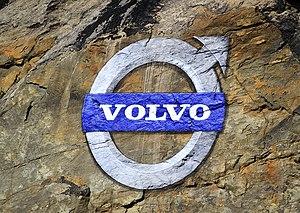
L'Usine Volvo de Gand est une usine de production d'automobiles et poids lourds des groupes Volvo Cars et Volvo Europa Trucks. Elle est située à Oostakker, près de Gand.